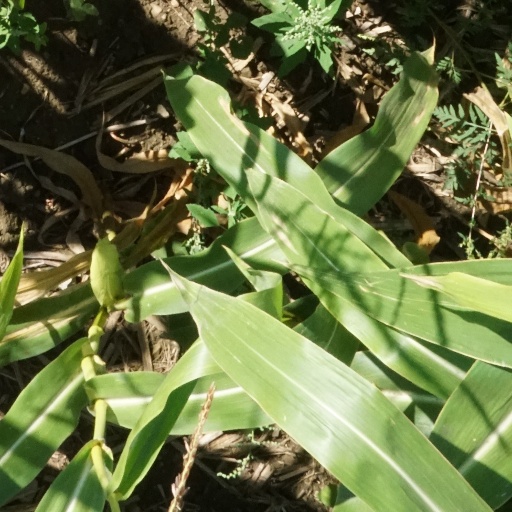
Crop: maize; corn